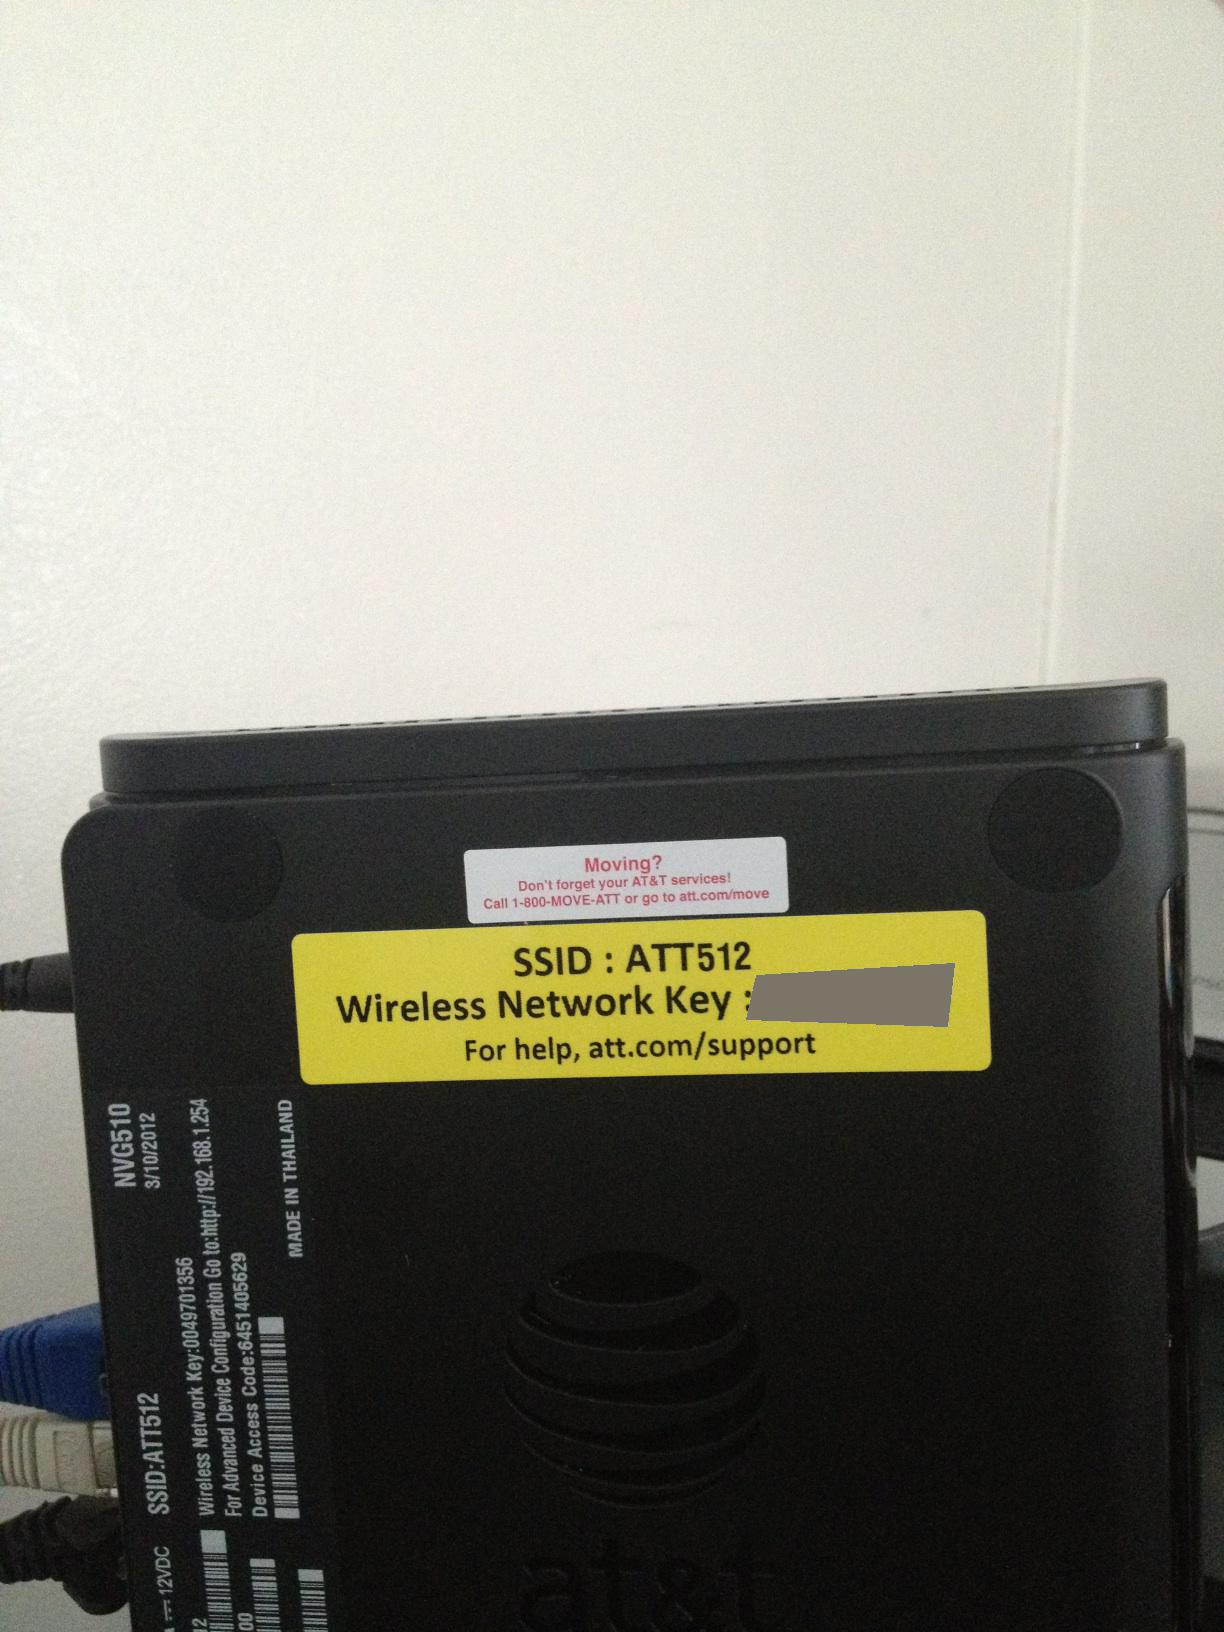Question: What is my ex's number?
Answer: unanswerable